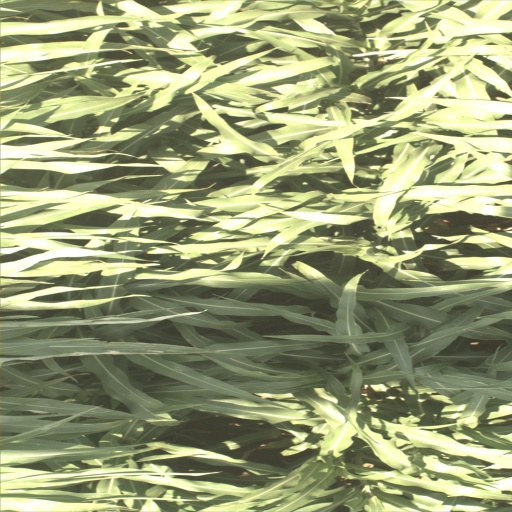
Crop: sorghum